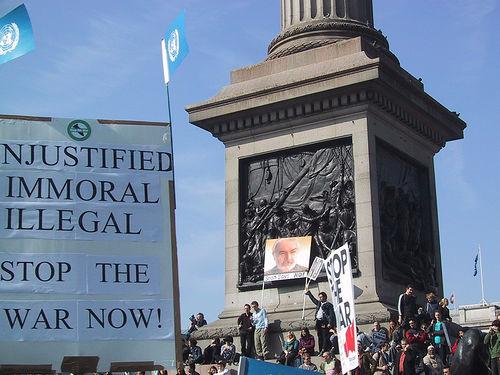
Weather: sun or clear